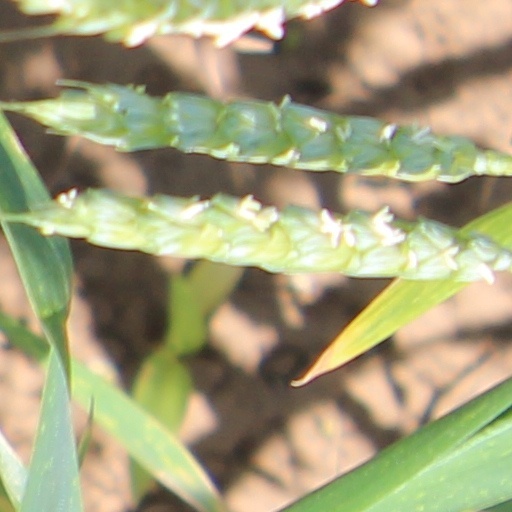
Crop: wheat